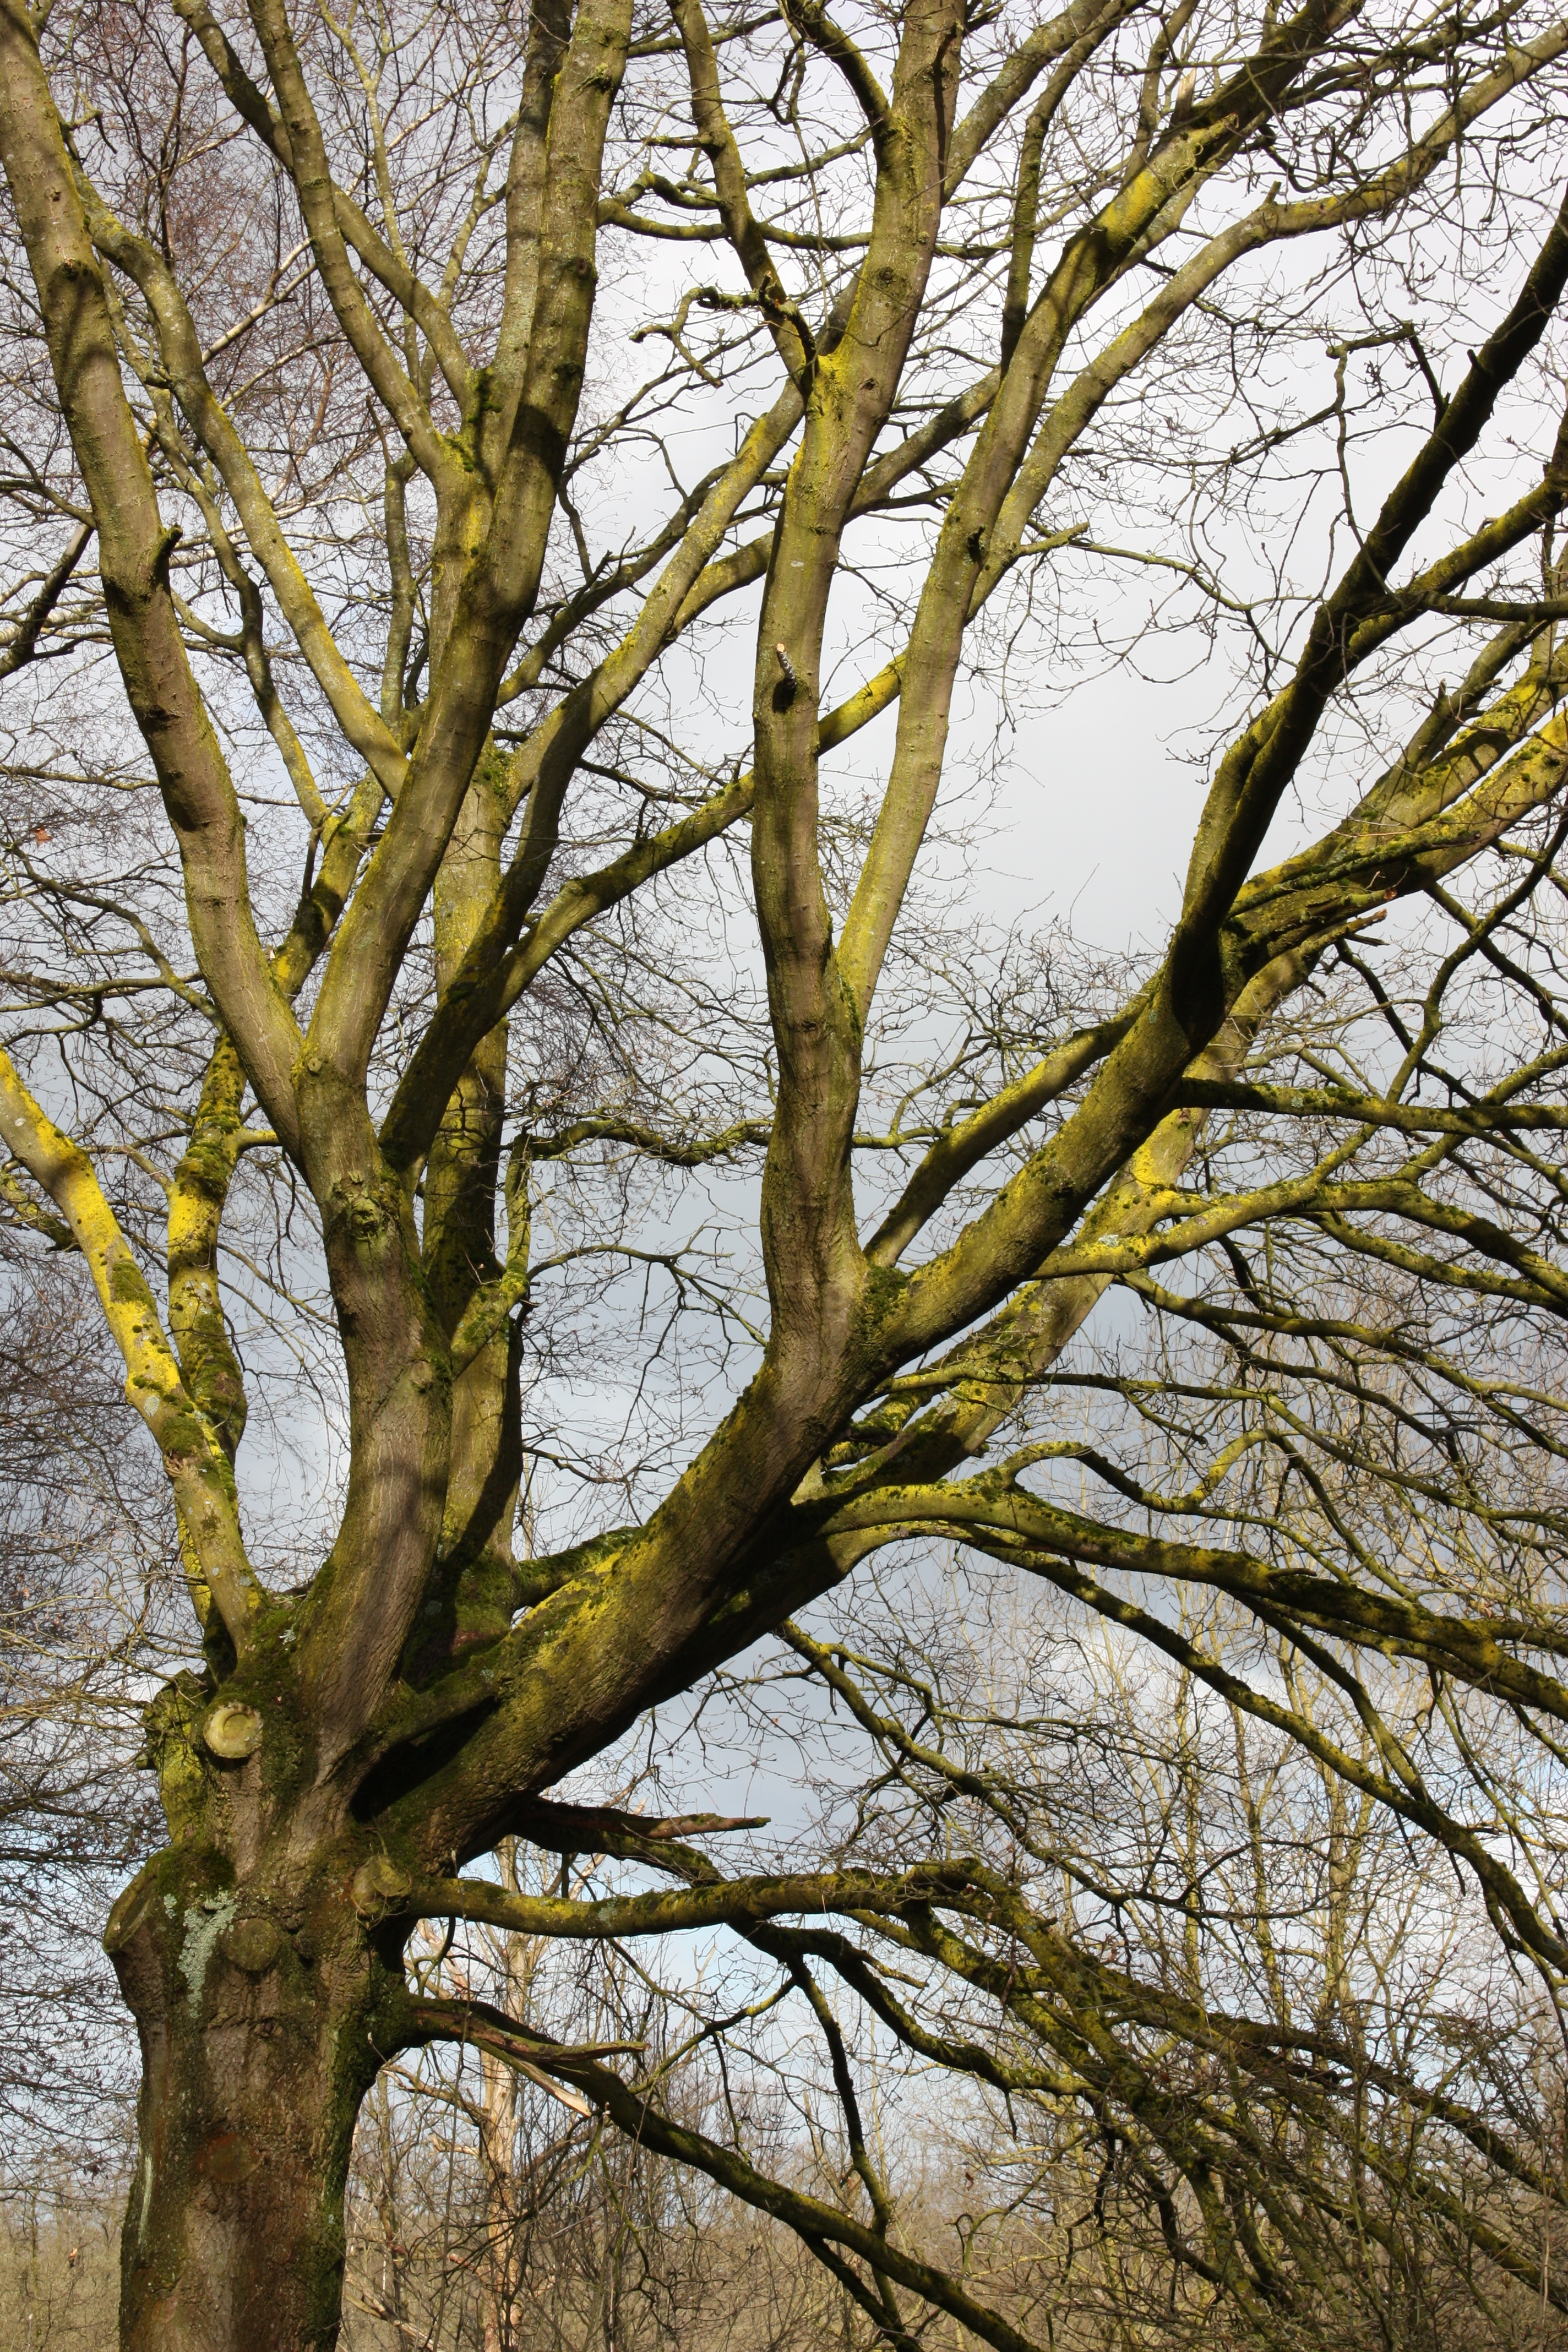
landscape, tree, nature, forest, branch, cold, winter, plant, sky, wood, sunlight, leaf, trunk, spring, autumn, flora, twig, deciduous, grove, woodland, woody plant